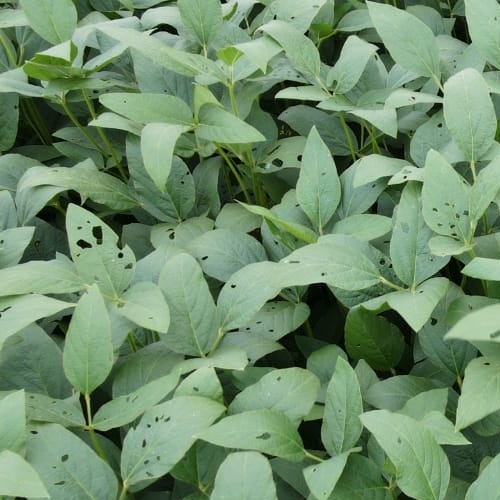
Label: Diabrotica_speciosa